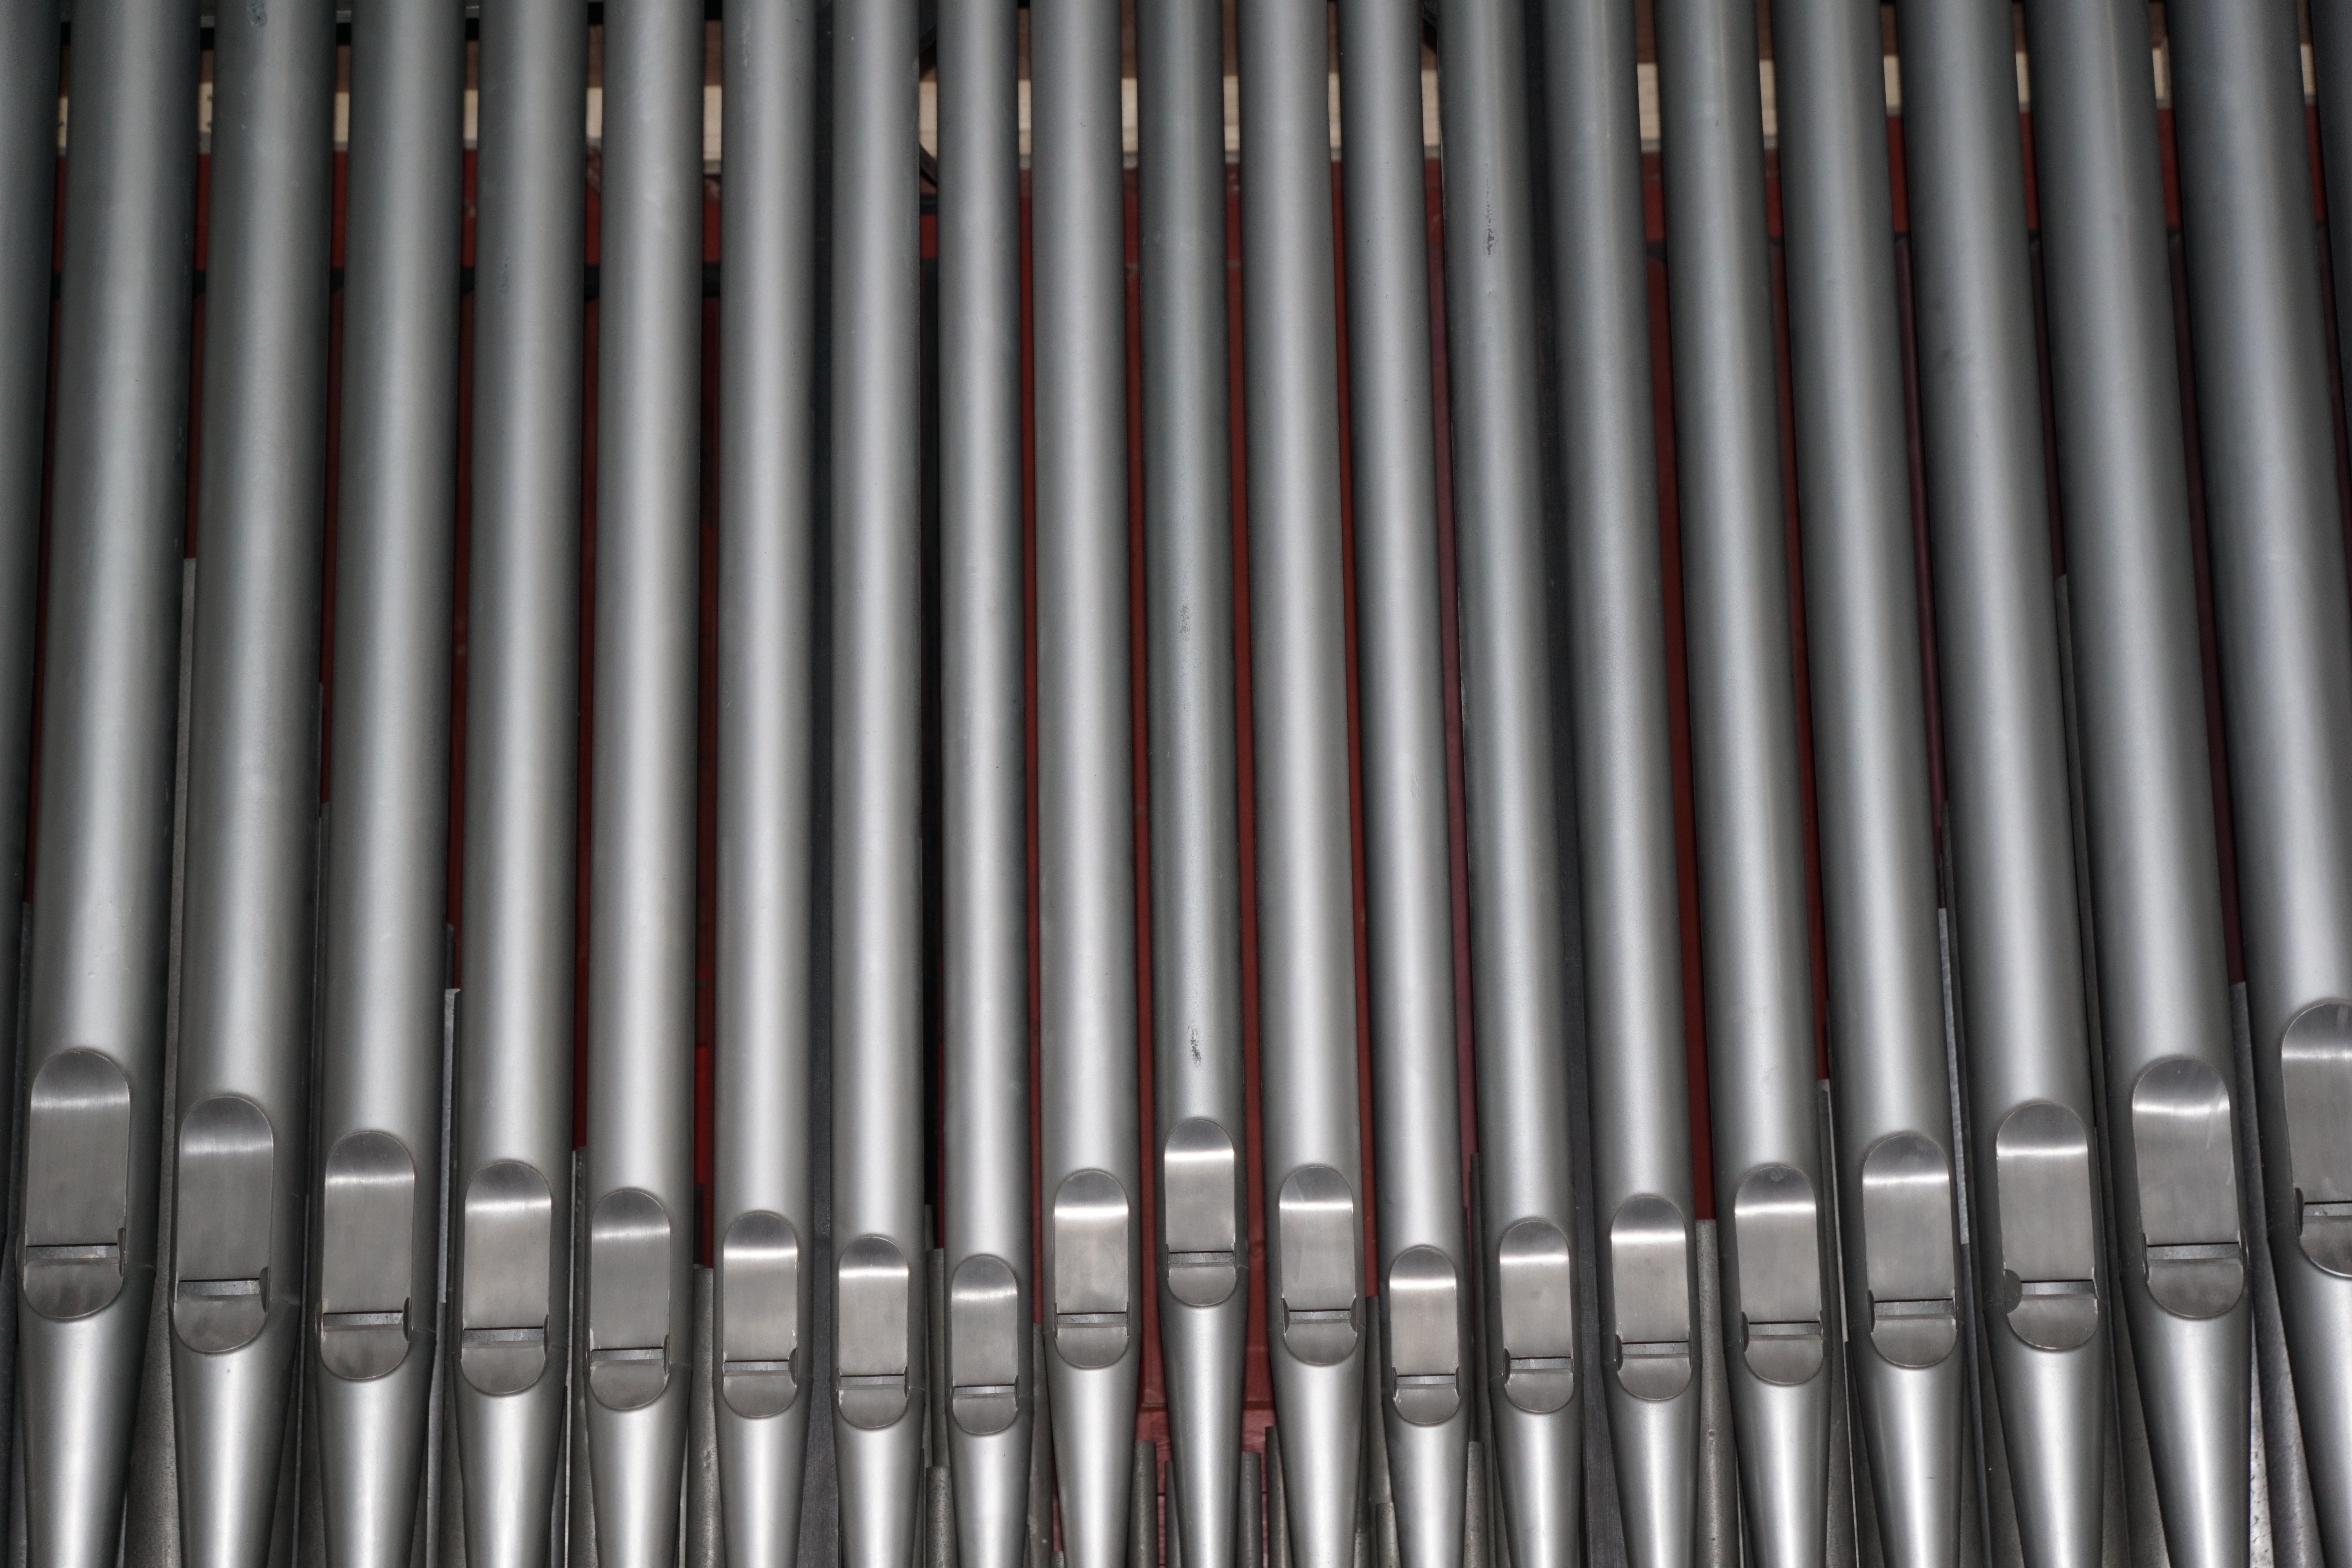
music, keyboard, technology, line, piano, church, musical instrument, interior design, product, organ, church organ, pipe organ, organ pipe, electronic device, musical keyboard